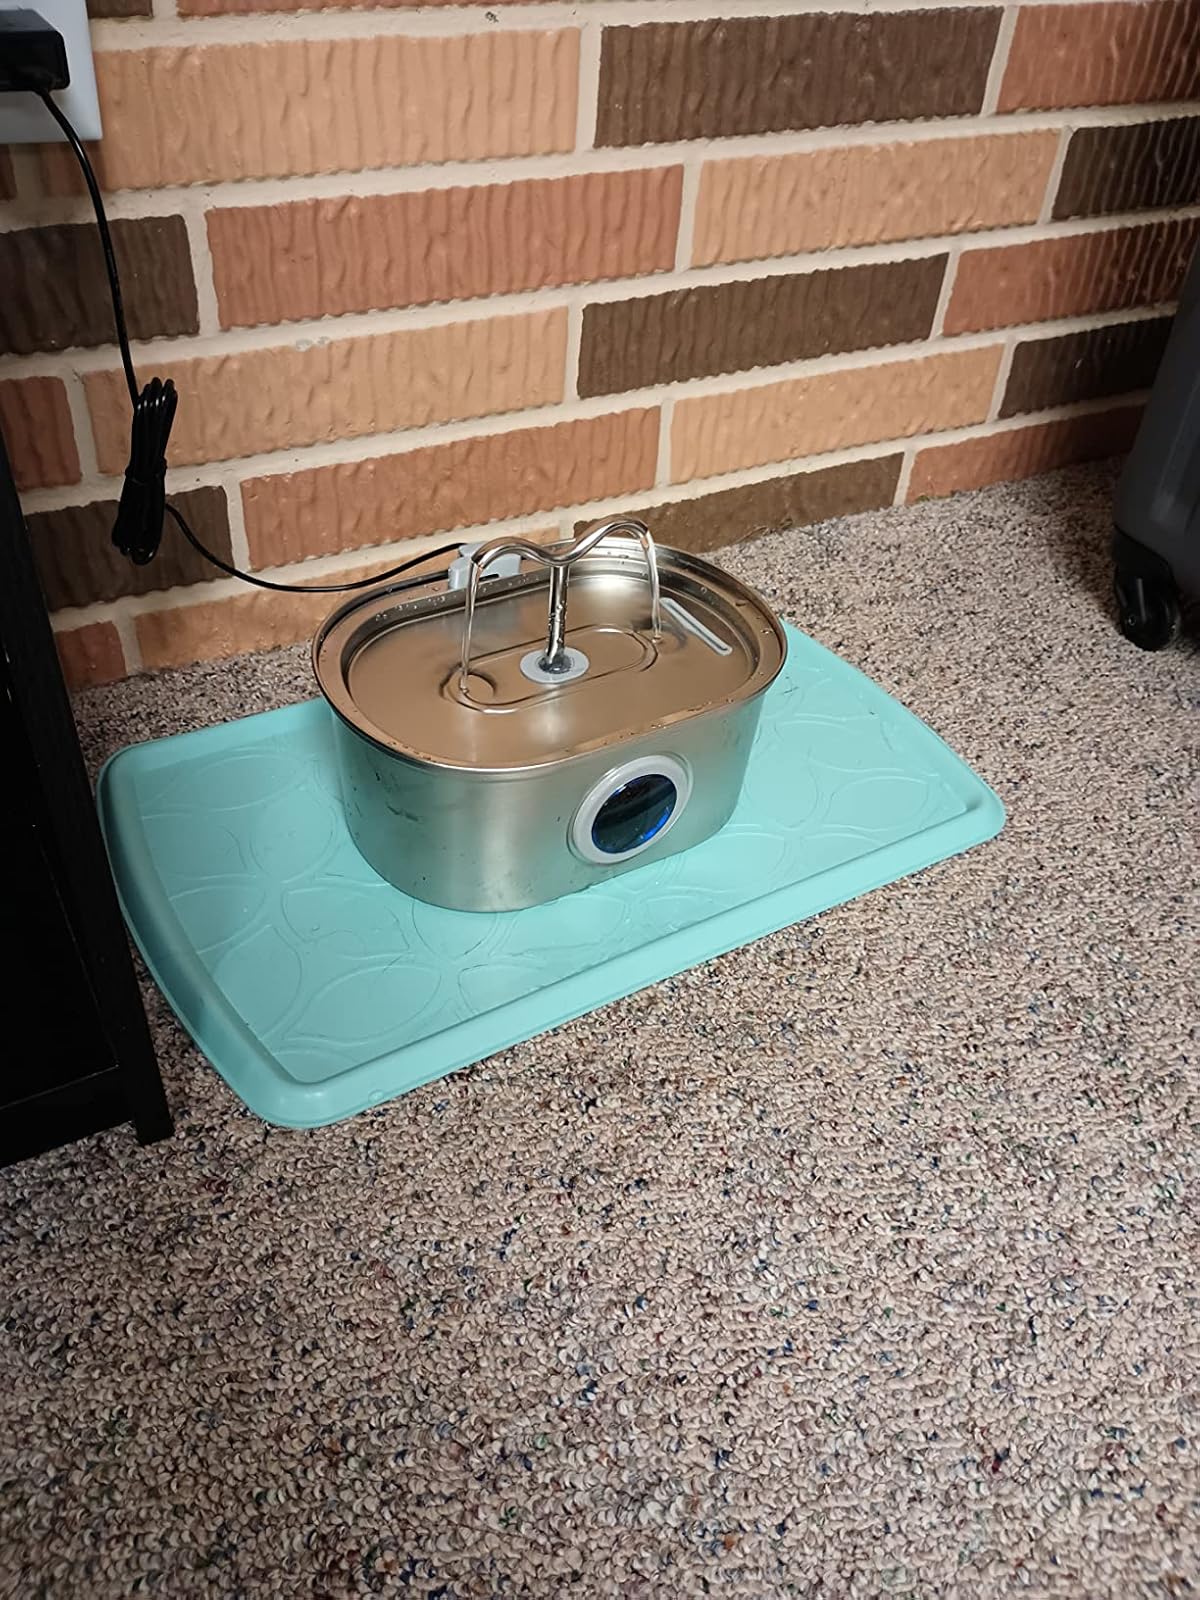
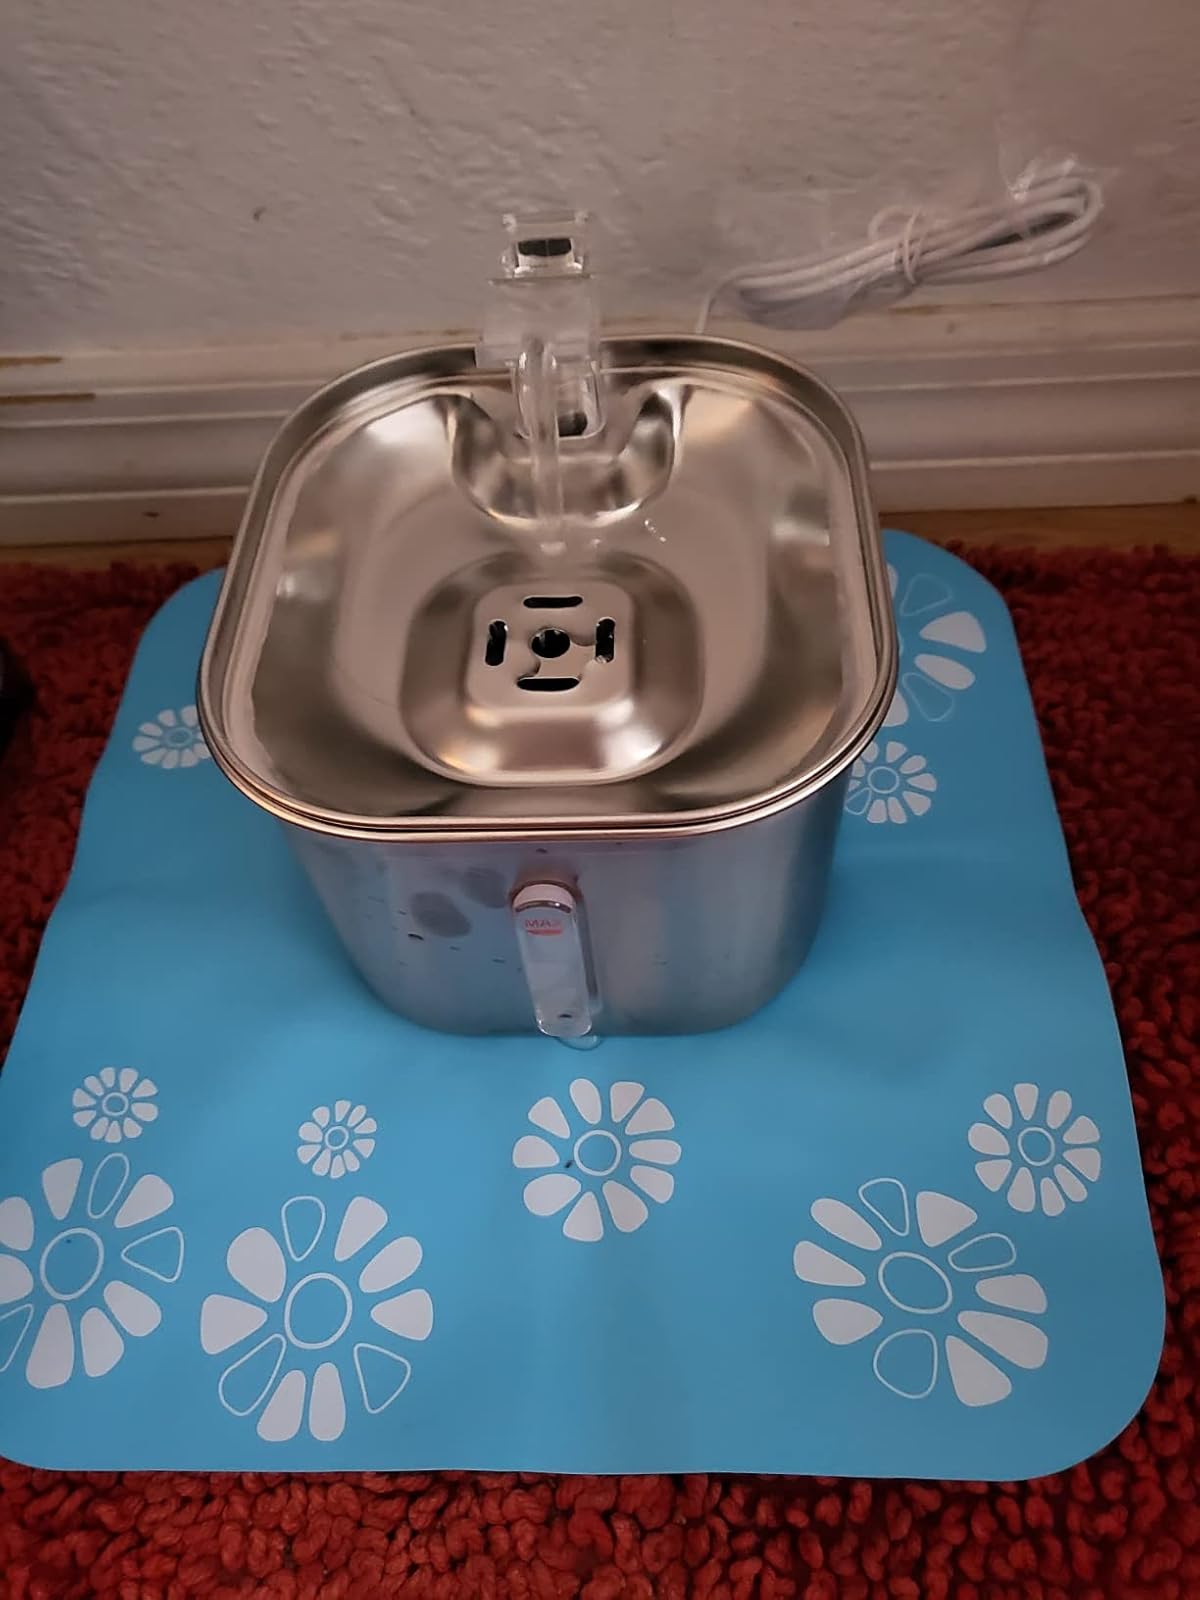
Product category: items_bowl
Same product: no